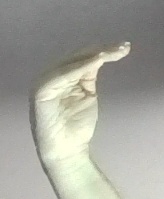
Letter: haa